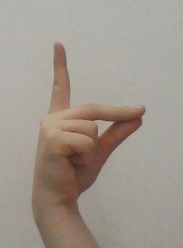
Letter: ta